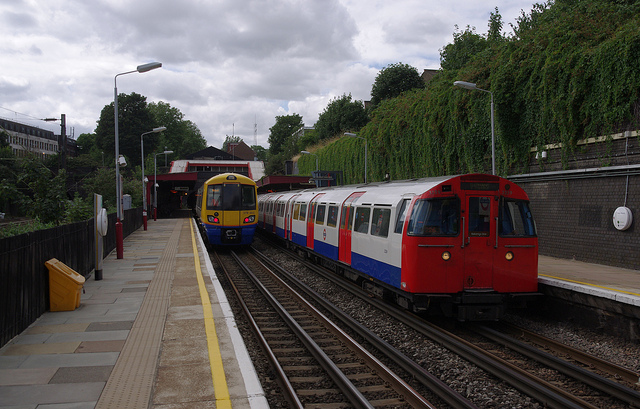
A couple of trains traveling down train tracks near a forest.

trains leaving and arriving at an outdoor train station